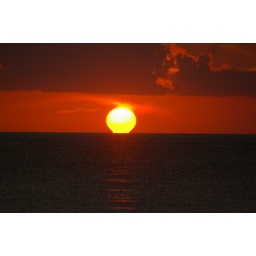
taken from the beach at the white sands holiday village in cozumel, mexico